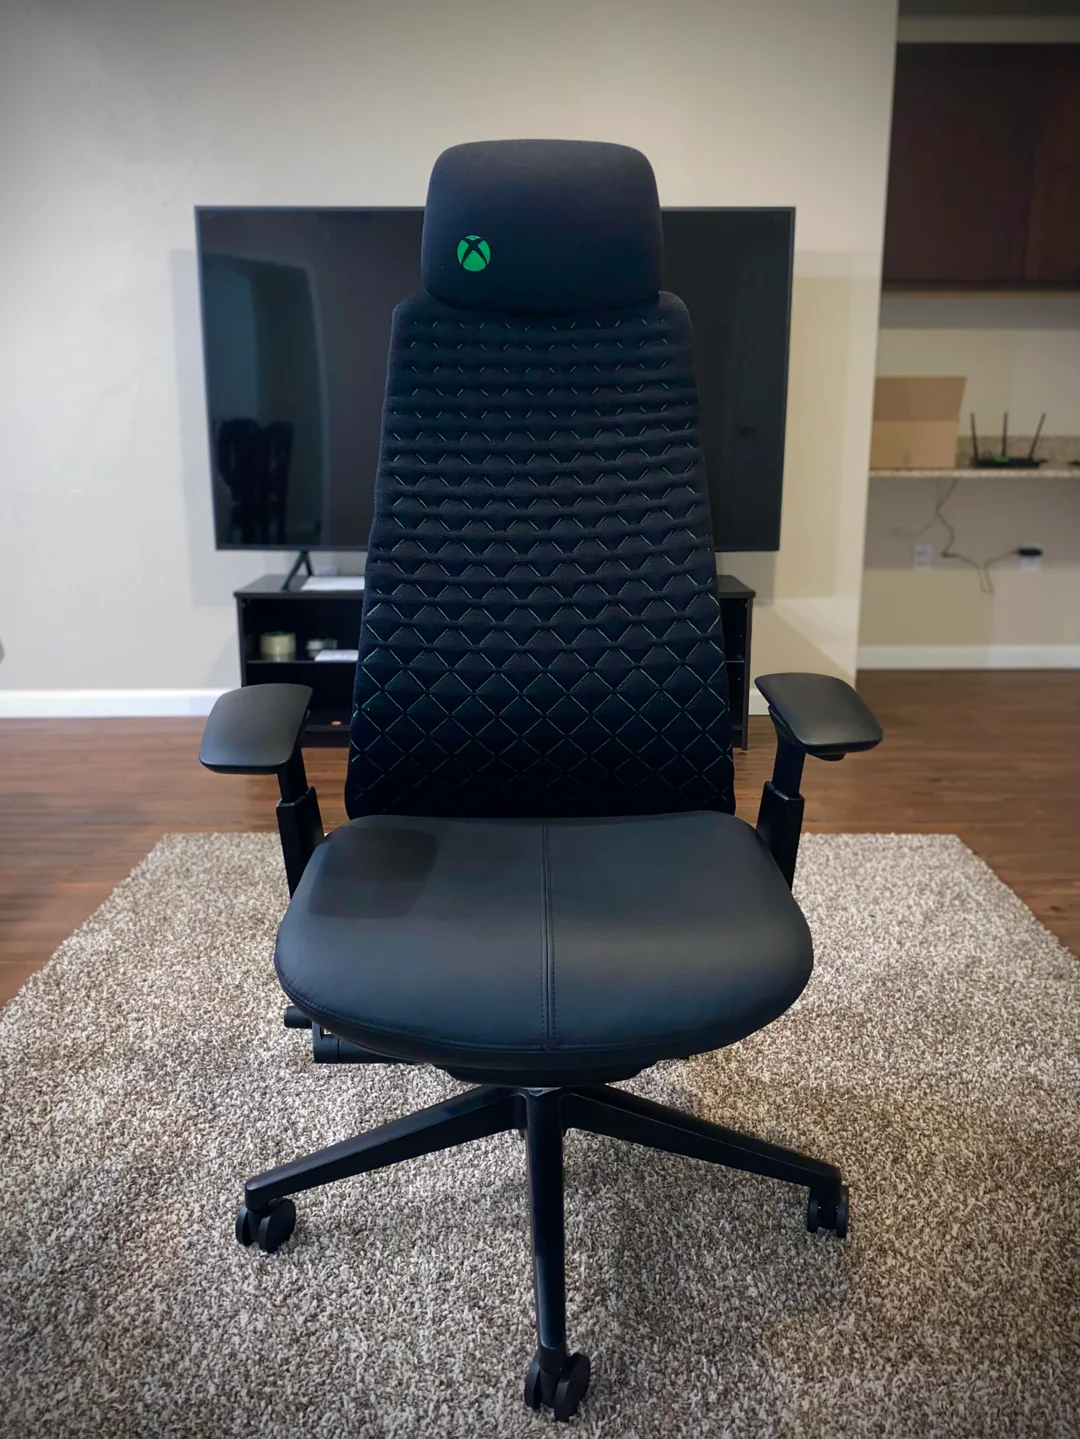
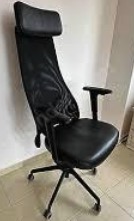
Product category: items_chair
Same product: no